Terrace, British Columbia

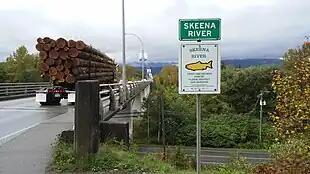
Skeena River (Dudley Little) bridges, 2017

In 1921, the cable snapped sending the ferry downstream where the four people on board had a narrow escape. The badly damaged vessel appears to have been repaired.